William Beauchamp Nevill

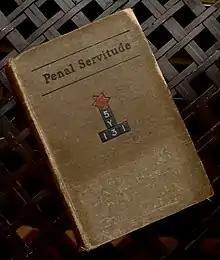
"Penal Servitude", 1st edition

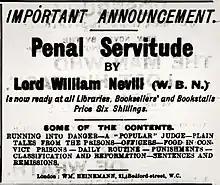
1903 ad for "Penal Servitude", at 6 shillings

The above publication received much attention from the Press; the following is a selection from those reviews.